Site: brandenburg
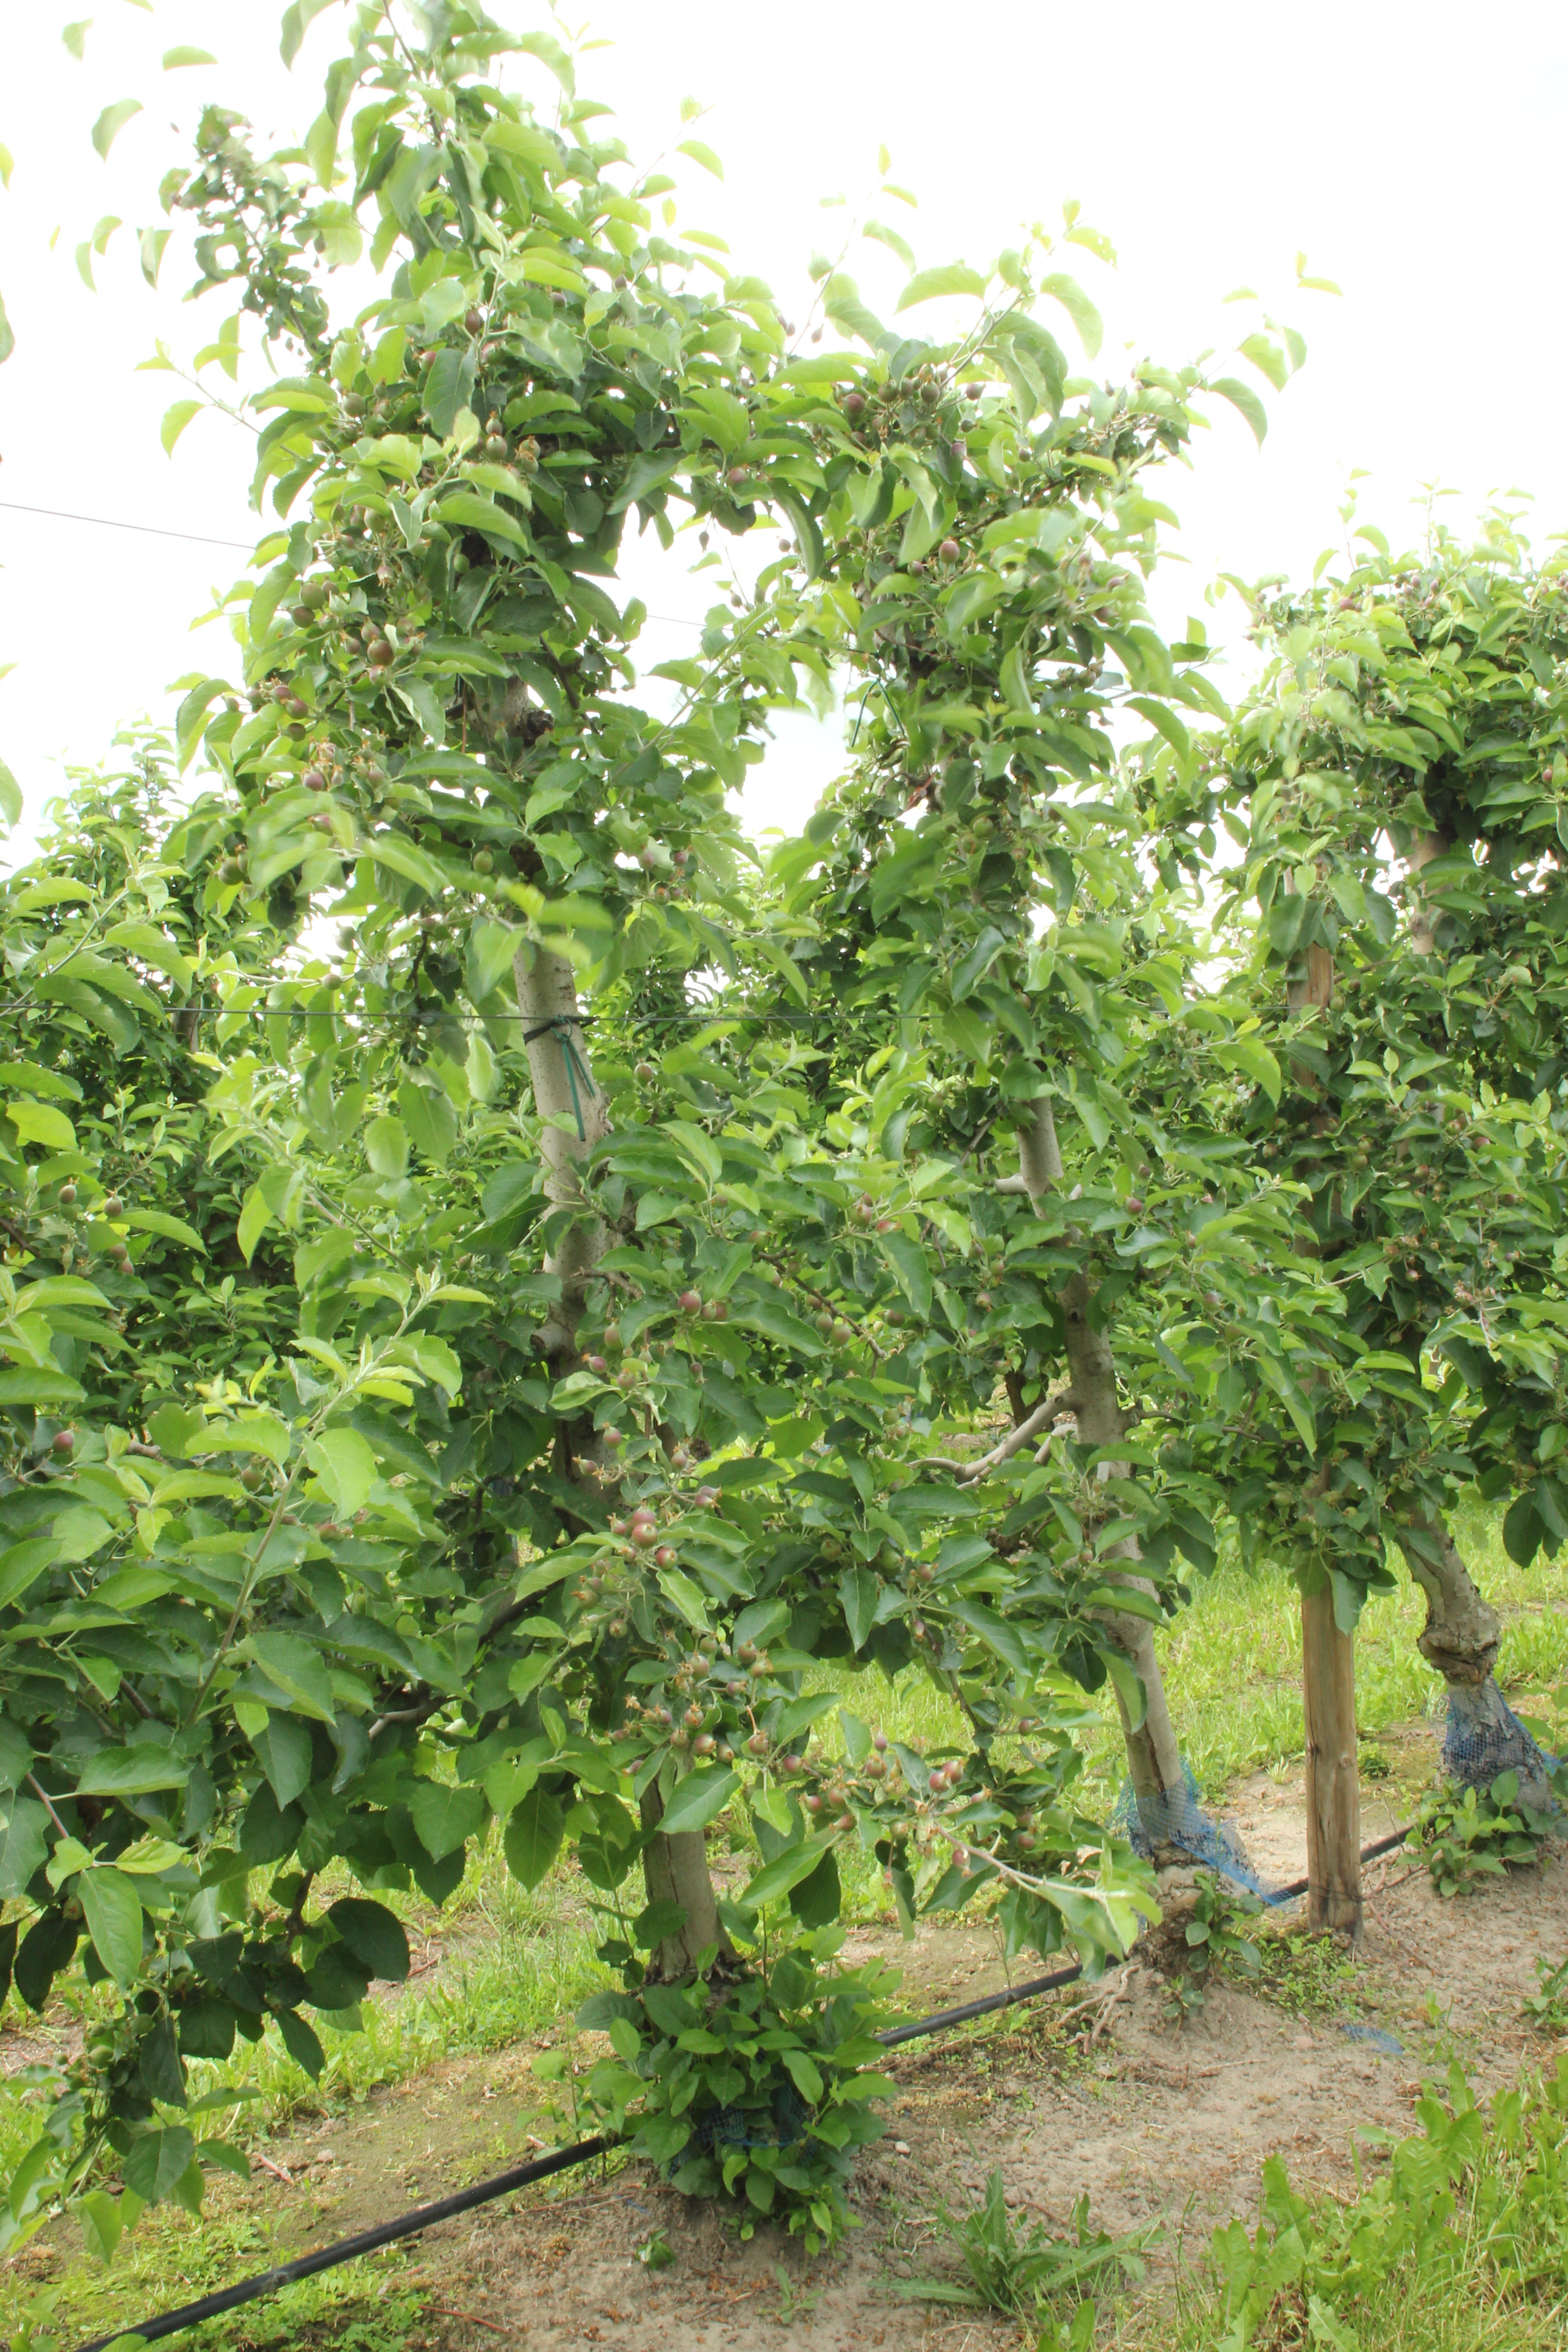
Growth stage (BBCH 72): Development of fruit